Seminole Nation of Oklahoma

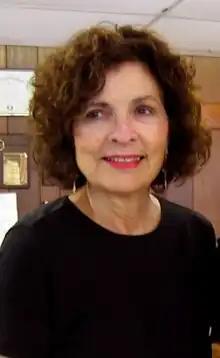
Mary Jo Watson, enrolled tribal member, former director of OU School of Art,and art historian

The clans are a fundamental part of Seminole society based on kinship patterns. Historically, clans have been identified with certain animals and spiritual beings to assist them. Upon doing so, individuals vowed to keep commitments associated with their particular being to remain in association from that point forward.